Weald and Downland Living Museum

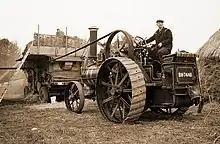
Traction engine driving the museum's Marshall threshing machine

The Weald and Downland Open Air Museum was launched in 1967 by a group of enthusiasts led by the museum's founder, the late Dr. J.R. Armstrong MBE. The land for the museum was provided by a local landowner, Edward James of West Dean at a peppercorn rent. The objective was to rescue vernacular buildings that would otherwise have been demolished. The museum first opened to the public on 5 September 1970.